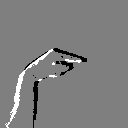
ASL letter: g